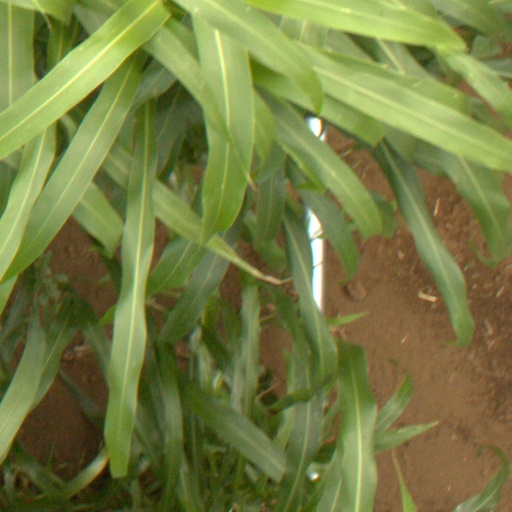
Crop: sorghum